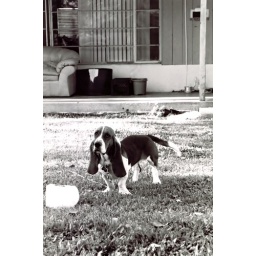
cute dog that me and ils pass by everyday